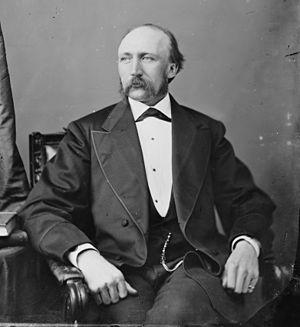
Depuis son admission à l'Union, le 3 mars 1845, l'État de Floride élit deux sénateurs, membres du Sénat fédéral.